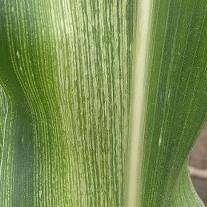
Crop: Maize
Condition: stripe-d